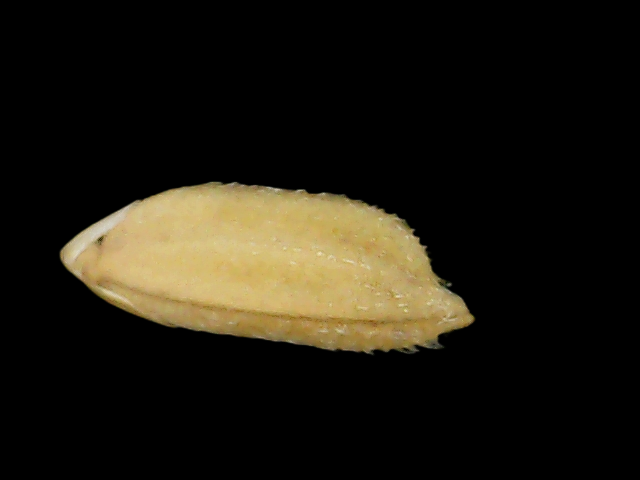
Rice variety: Bd33